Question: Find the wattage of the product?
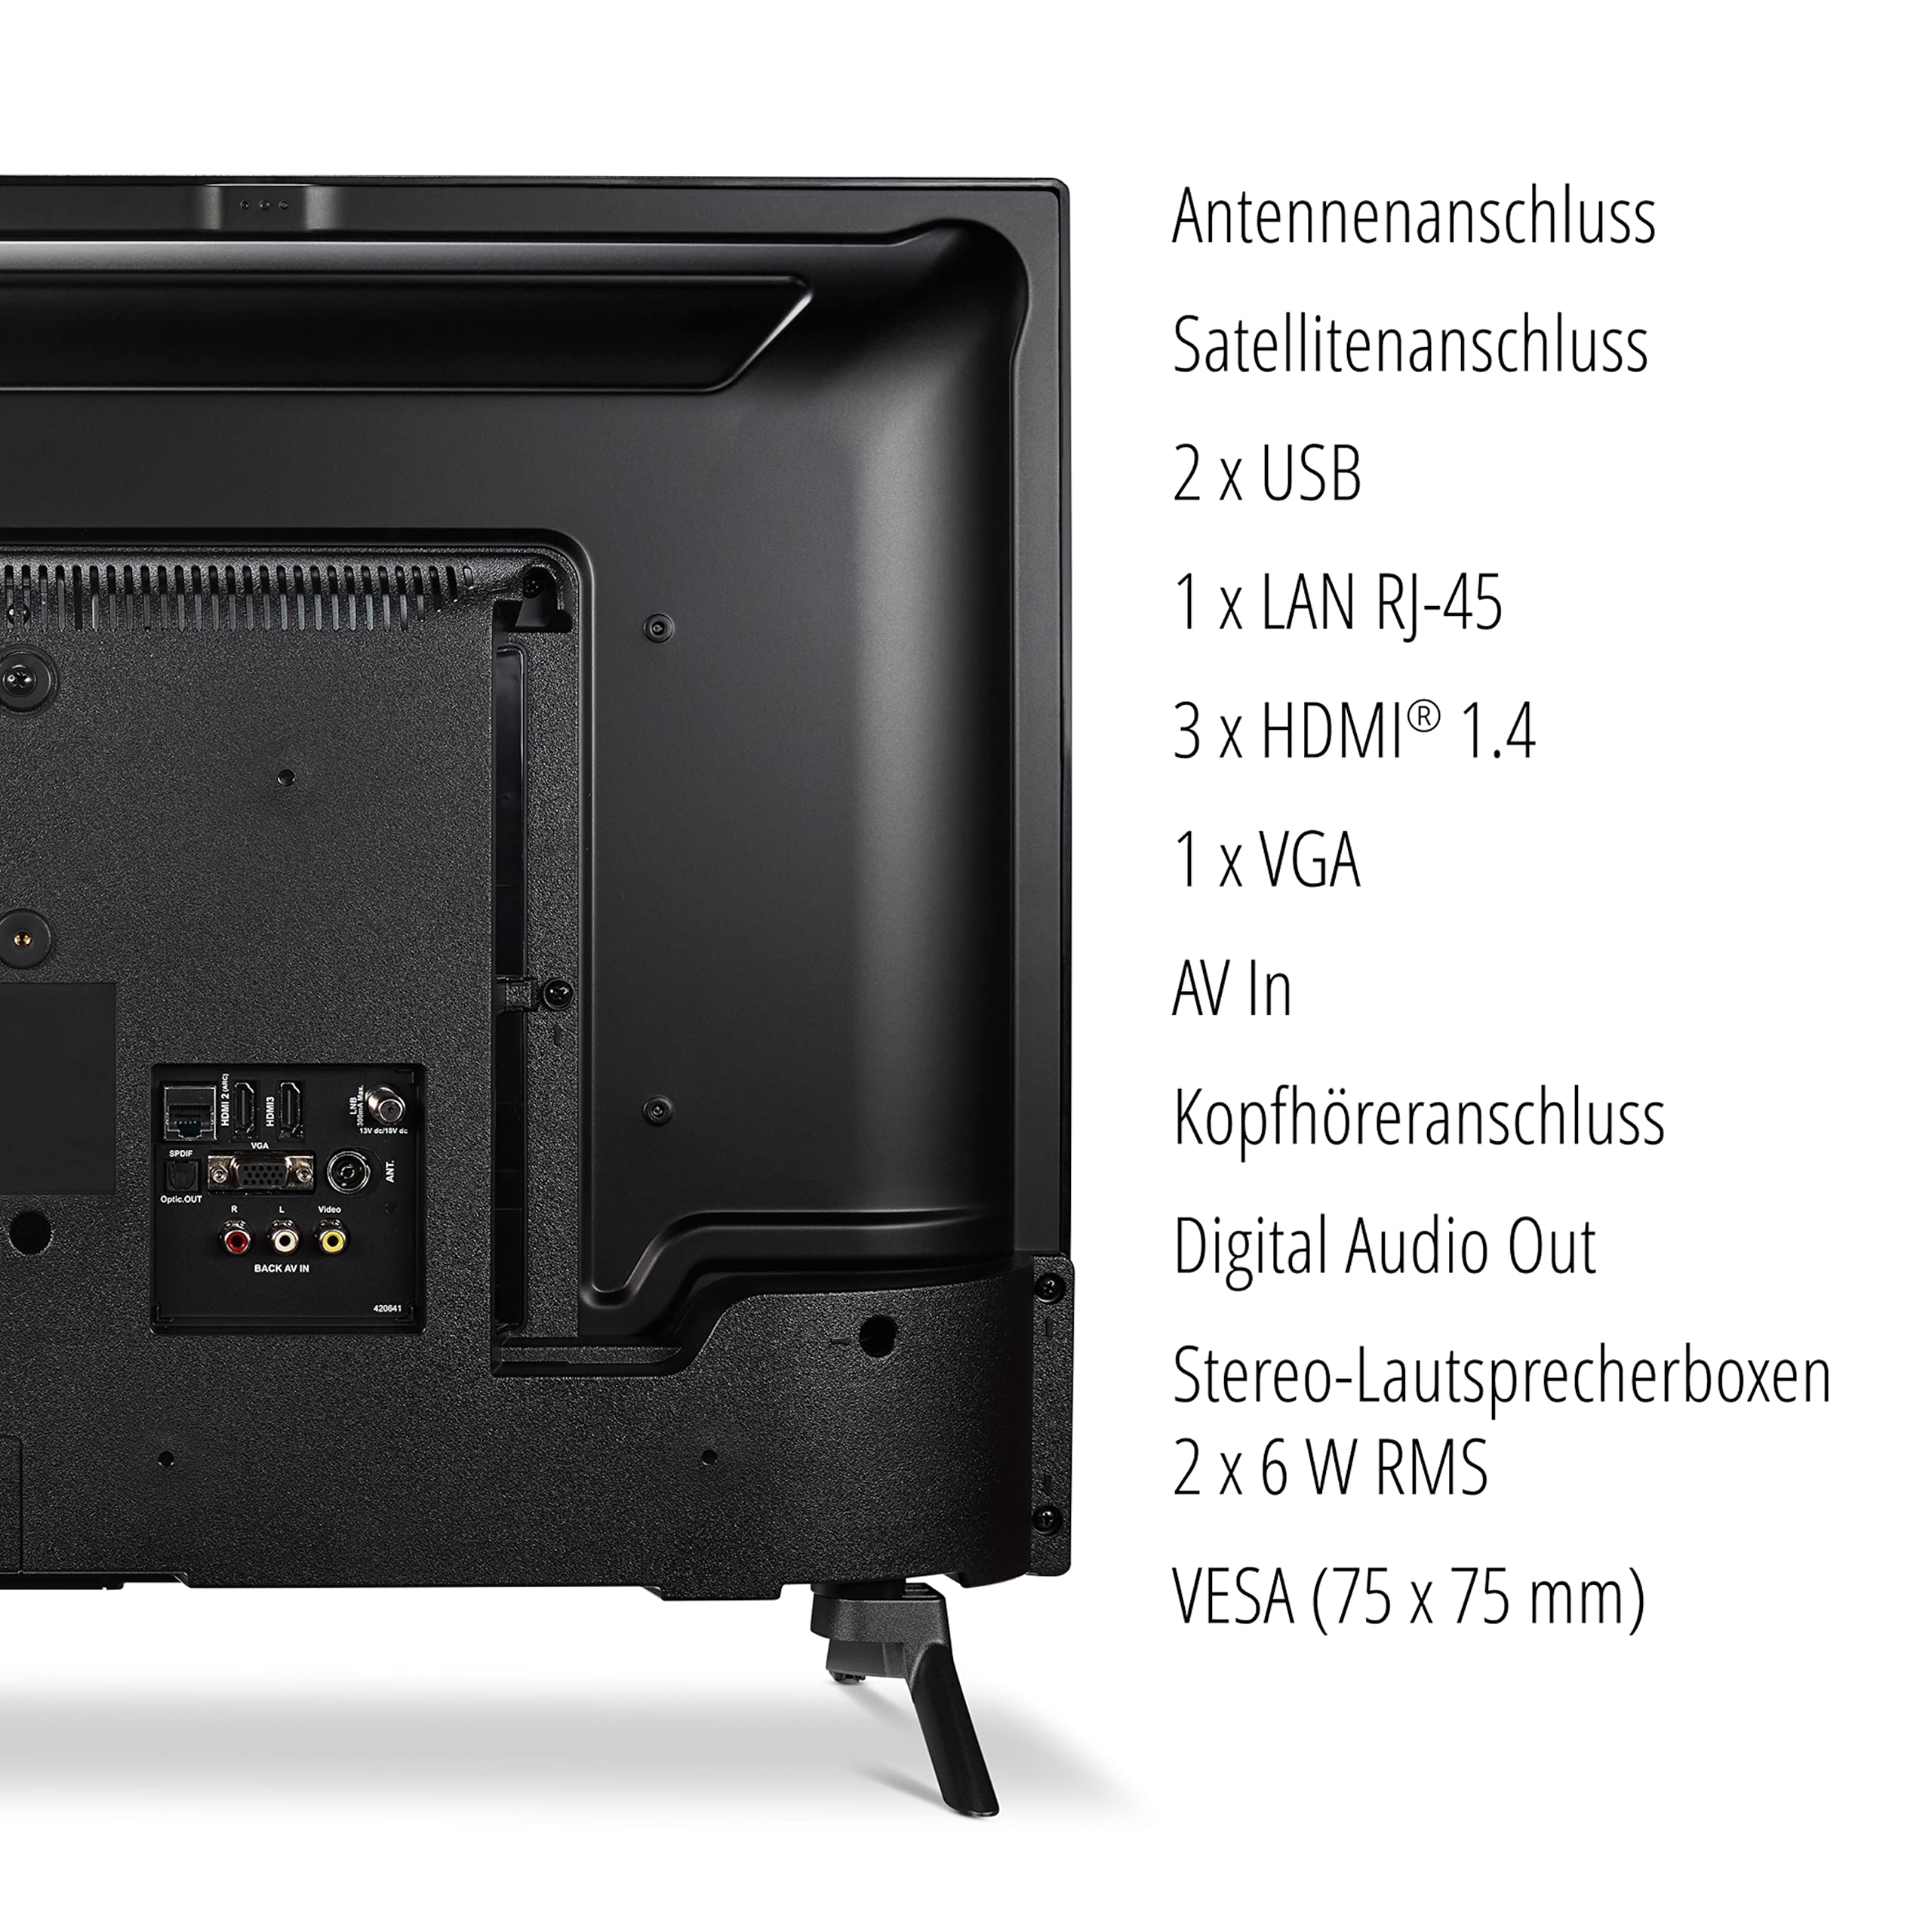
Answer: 6.0 watt